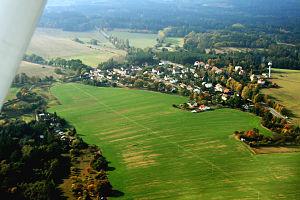
Orlík nad Vltavou ou simplement Orlík est une commune du district de Písek, dans la région de Bohême-du-Sud, en République tchèque. Sa population s'élevait à 271 habitants en 2020.